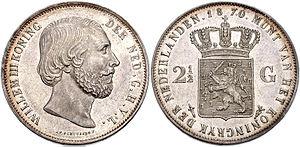
La rixdale ou richedalle, rischedale et richsdale, est une ancienne monnaie d'argent frappée à partir du XVIᵉ siècle aux Pays-Bas, puis dans une grande partie de l'Europe du Nord, ainsi que dans les colonies et territoires sous administration néerlandaise.